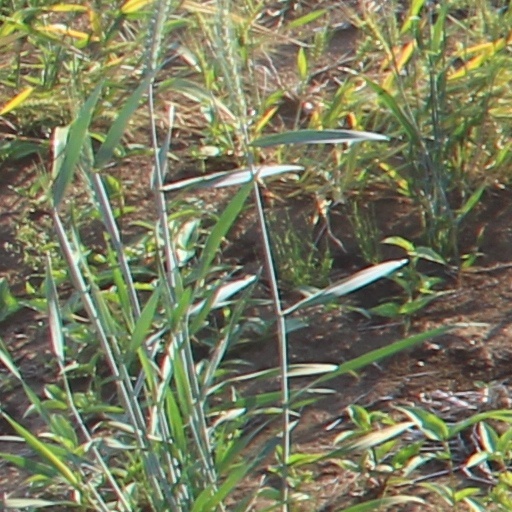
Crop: wheat